Bud Grant

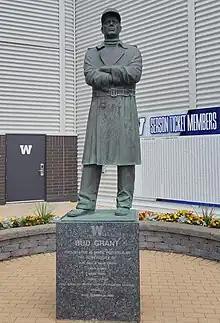
A statue honoring Bud Grant outside IG Field in Winnipeg

Blue Bombers management decided that they needed a new coach prior to the 1957 season. On January 30, 1957, Grant accepted the Blue Bombers head coaching position after impressing management with his ability to make adjustments on offense and defense as a player. Club president J. T. Russell thought that Grant could coach even though nobody else did. Grant remained the head coach of the Blue Bombers until 1966. At age 29 (he was 30 by the time he coached his first game), Grant became the youngest head coach in CFL history.